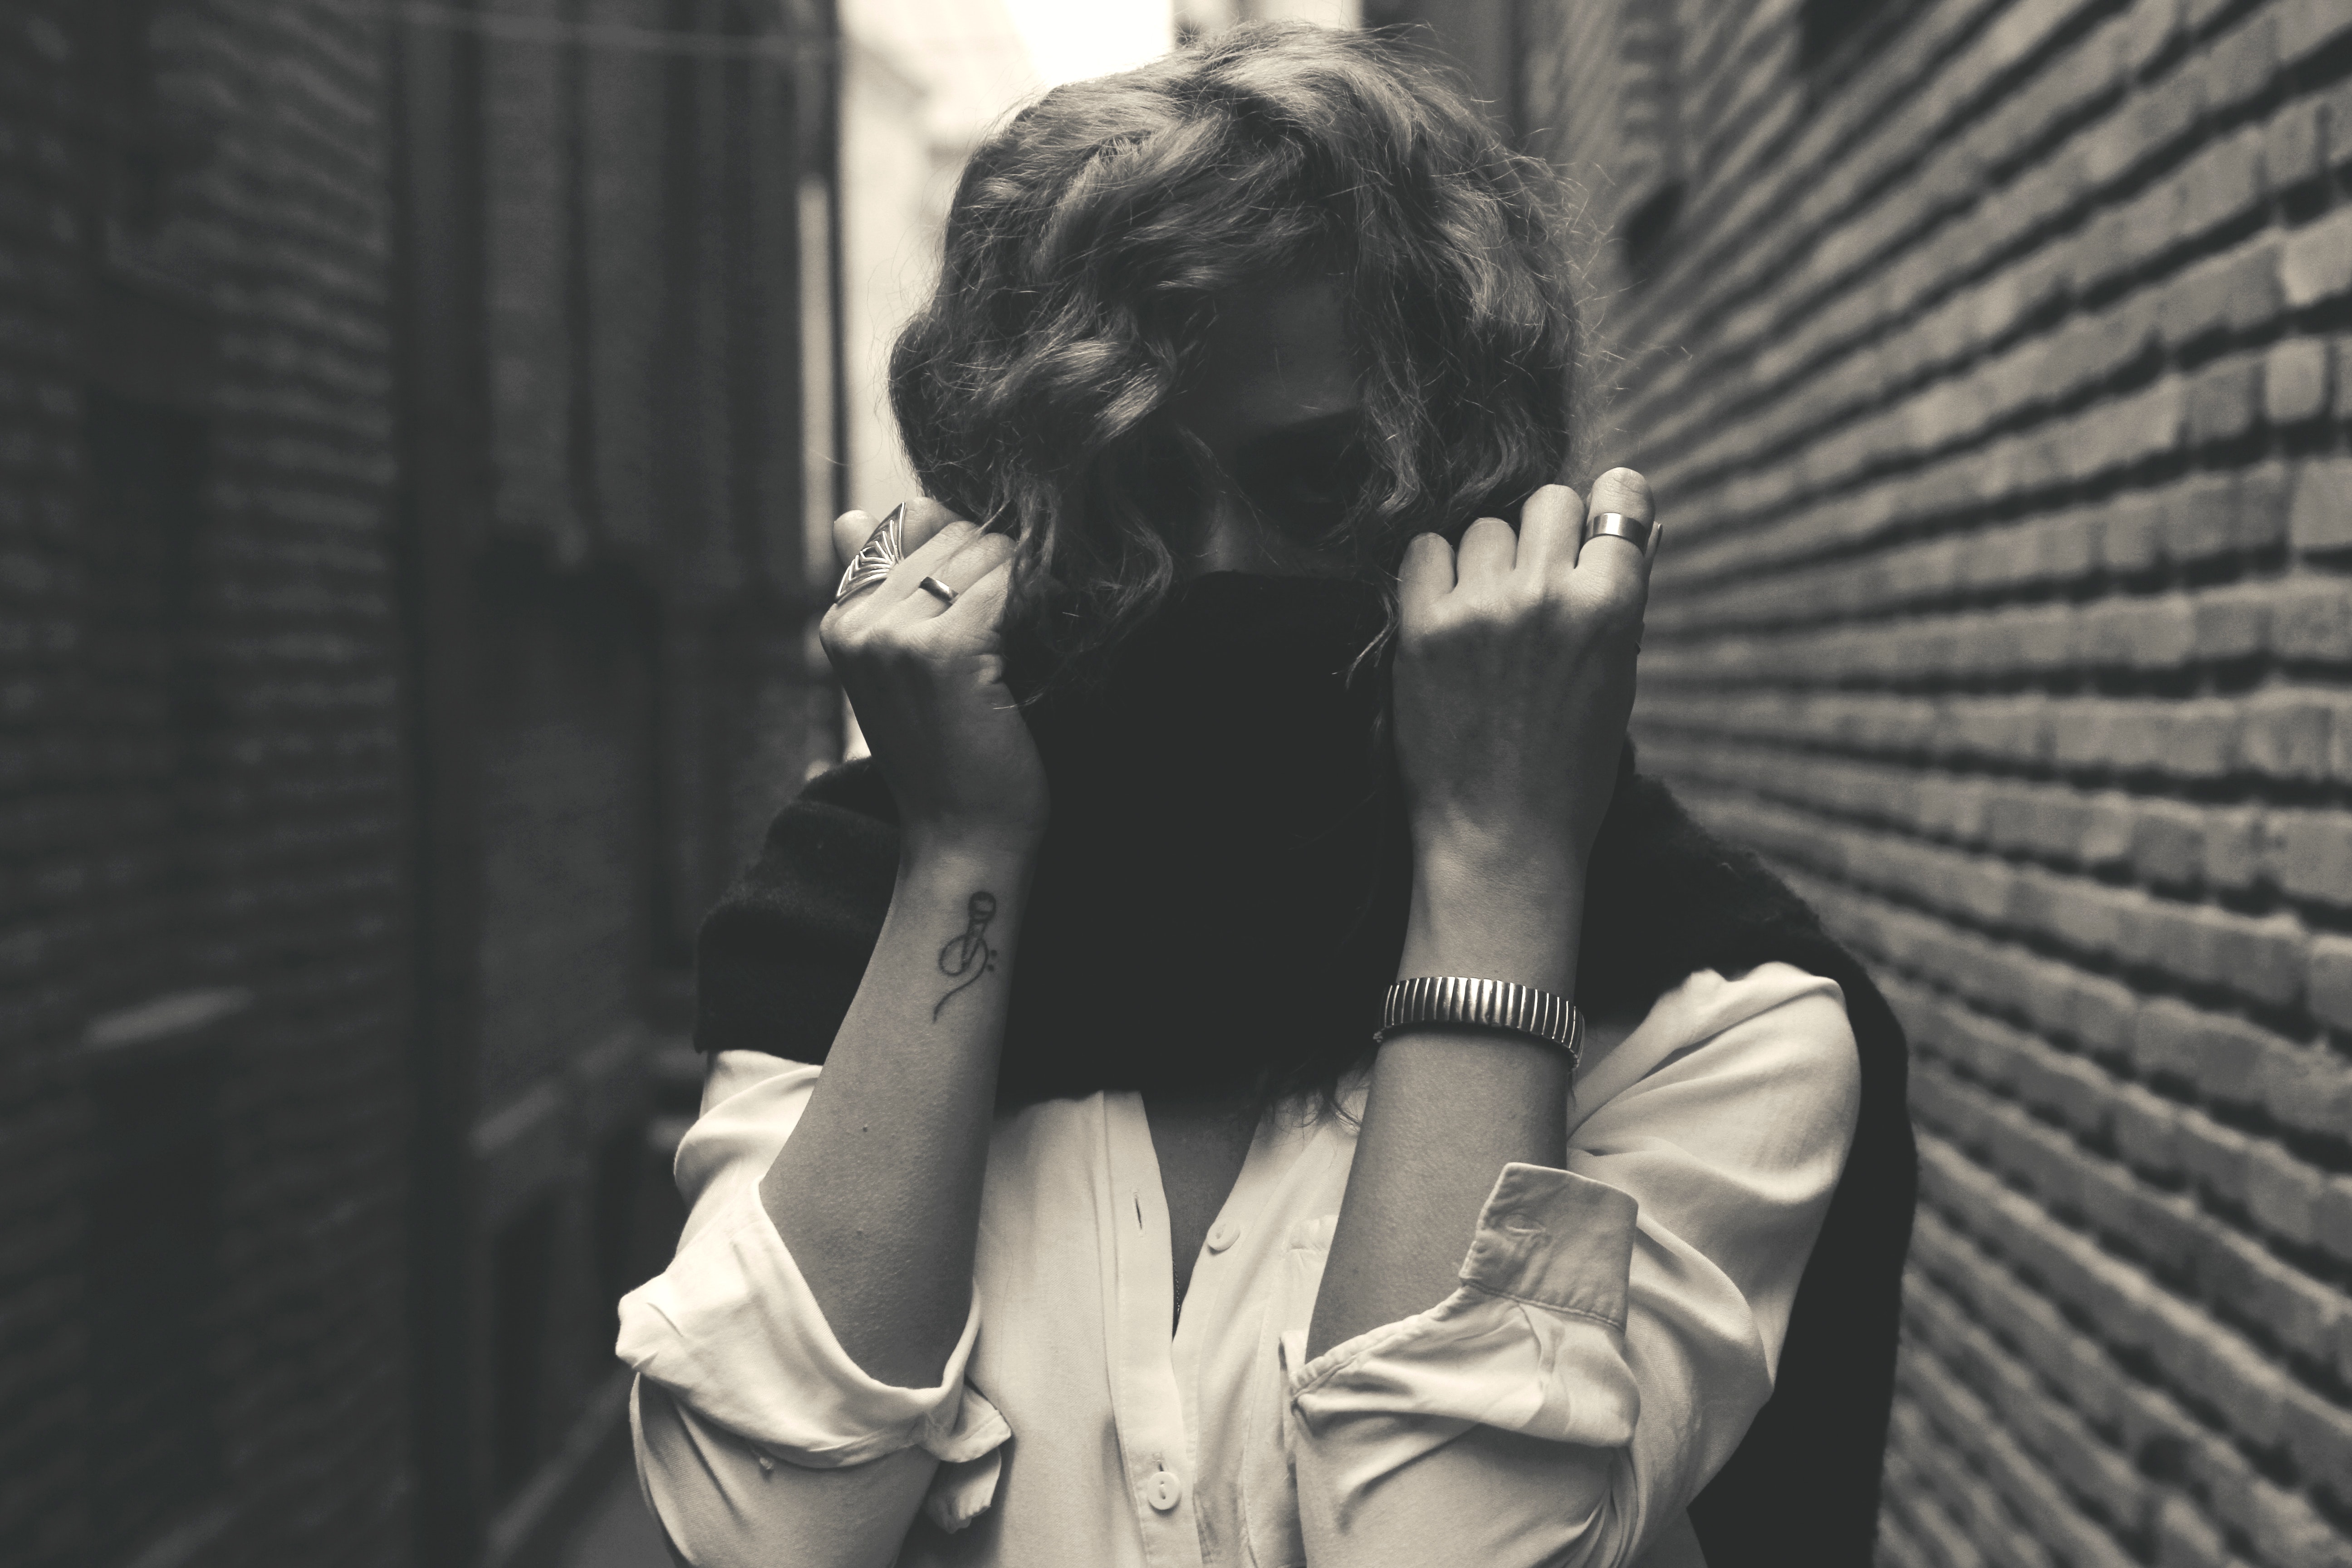
black, photograph, white, black and white, monochrome, monochrome photography, snapshot, photography, eye, shoulder, human, hand, human body, leg, smile, neck, style, black hair, gesture, window